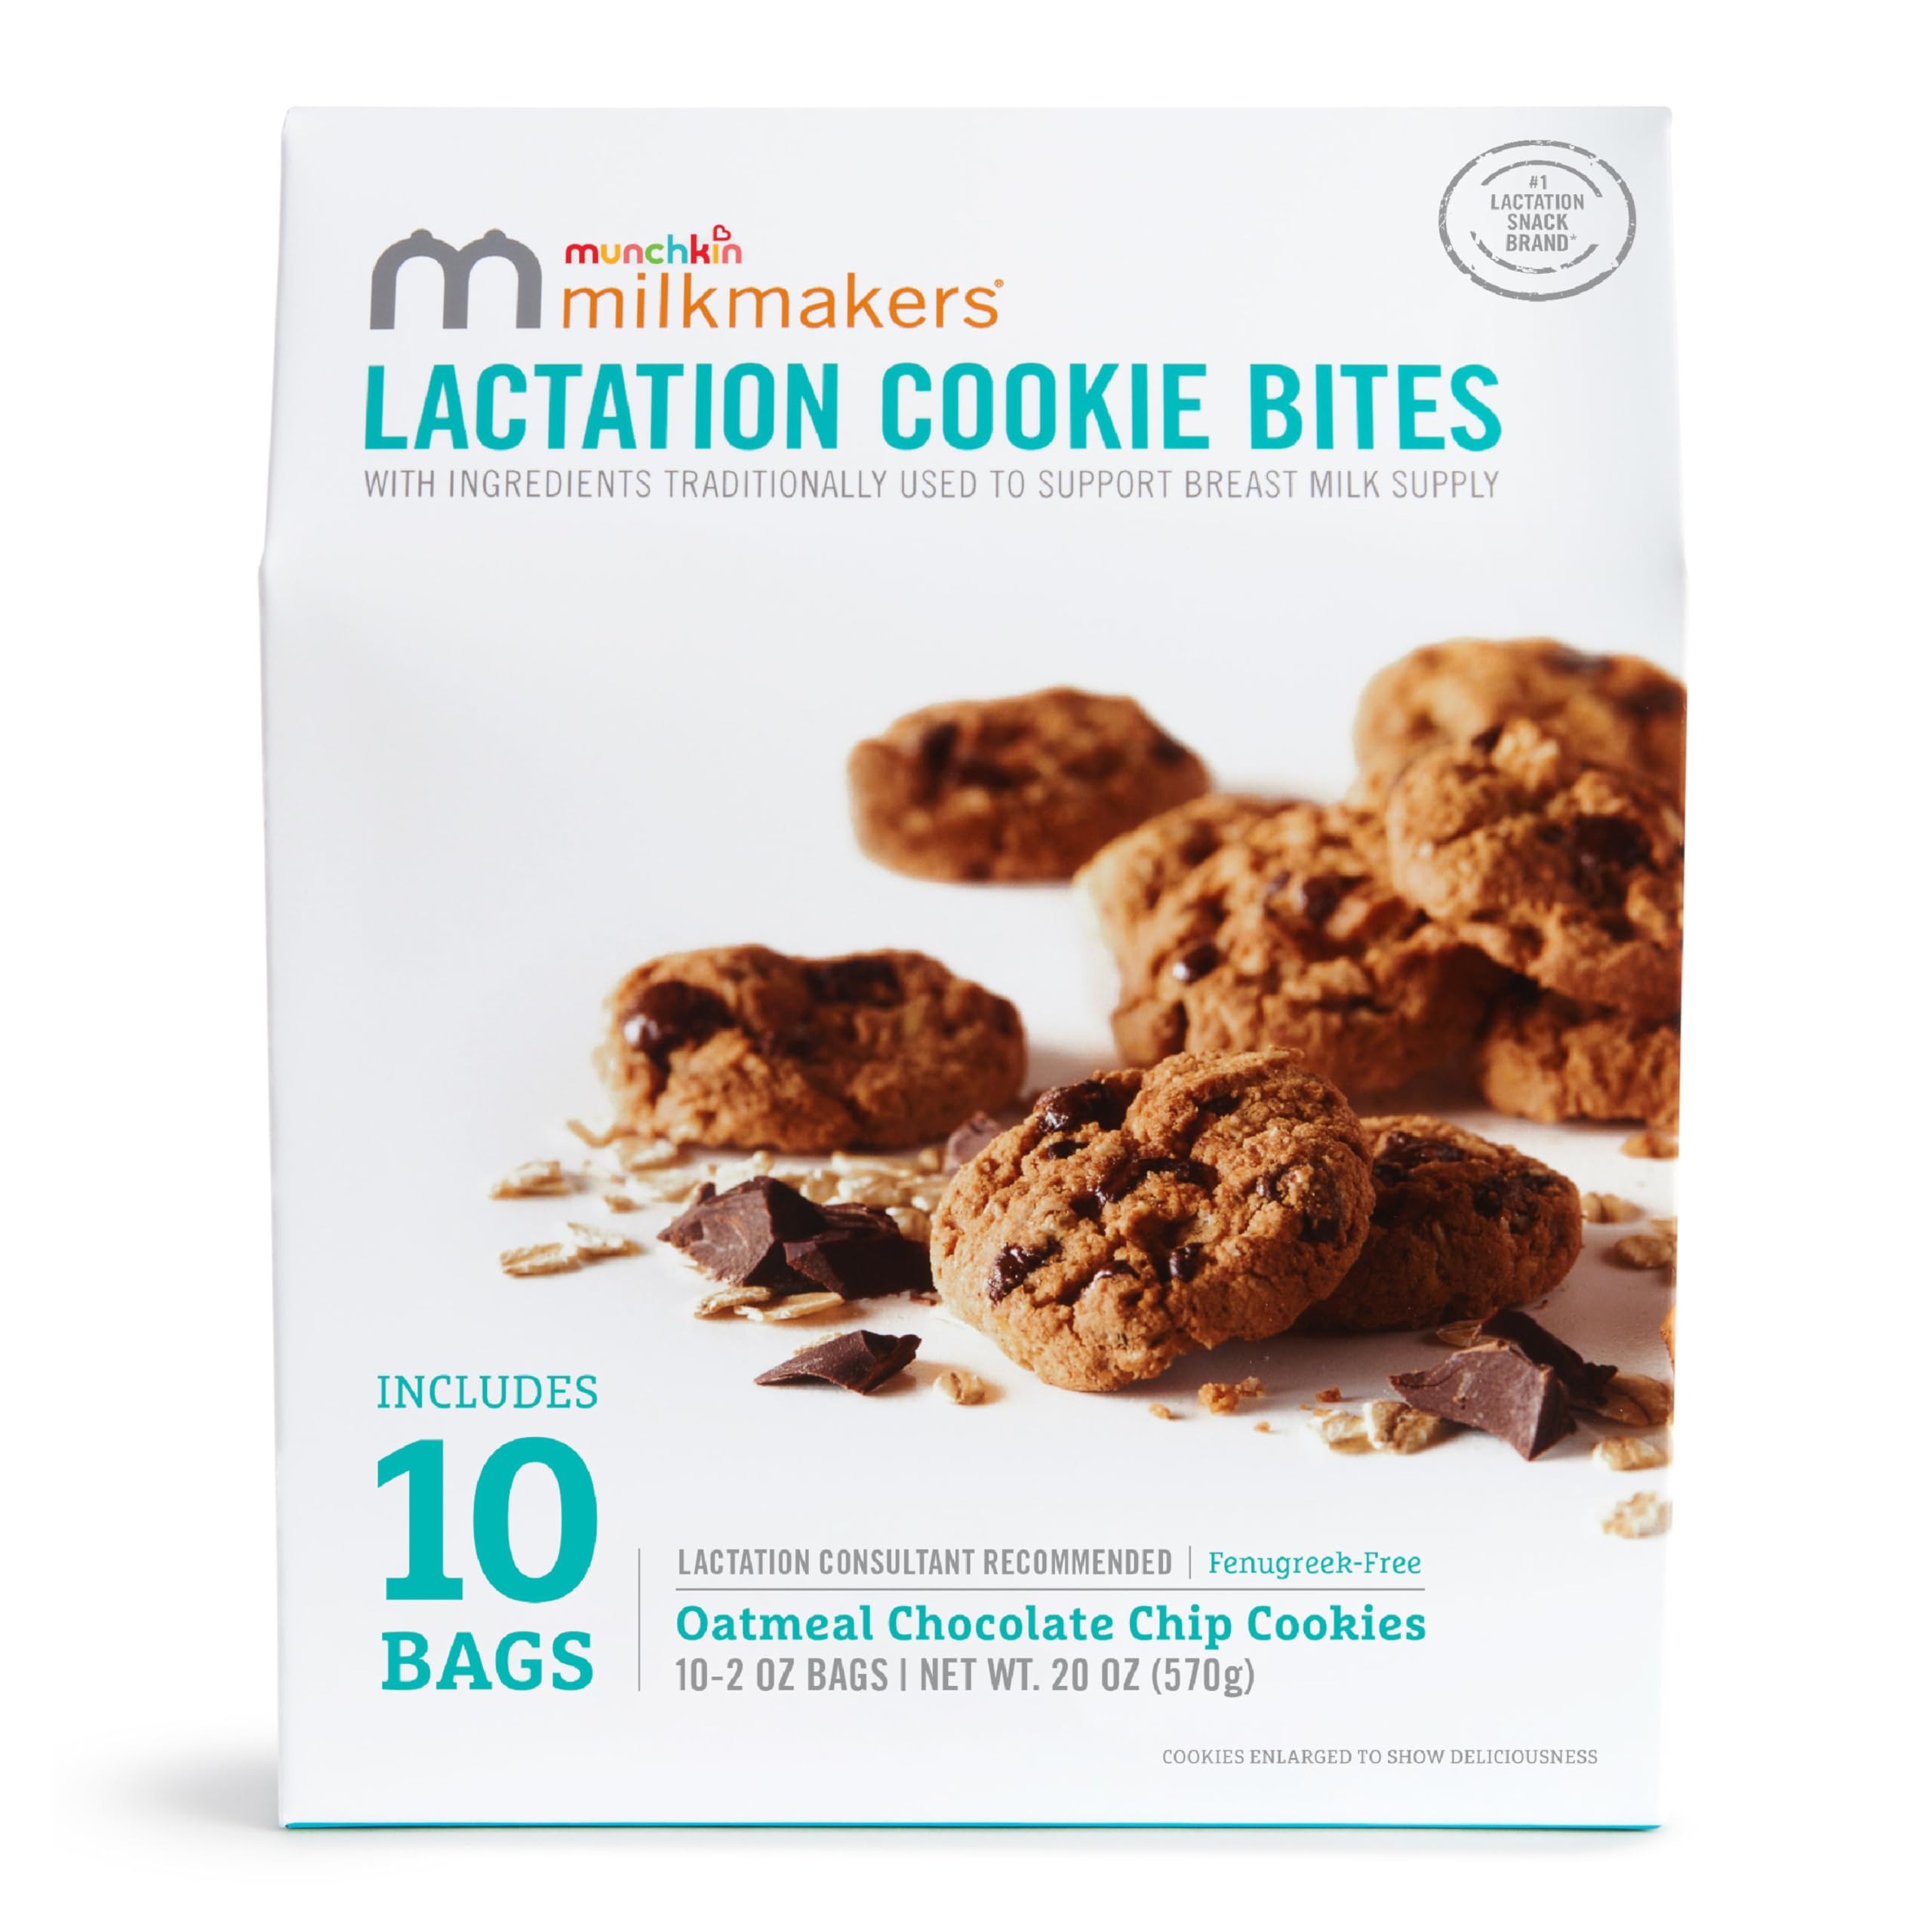
Item Name: Munchkin Milkmakers Lactation Cookie Bites, Oatmeal Chocolate Chip, 10 Ct
Bullet Point 1: Box includes (10) bags of Milkmakers Oatmeal Chocolate Chip Lactation Cookie Bites
Bullet Point 2: Key ingredients traditionally used to support breast milk supply
Bullet Point 3: Lactation Consultant Recommended
Bullet Point 4: Made with: Oats, Yeast, and Flaxseed
Bullet Point 5: Fenugreek and preservative free
Value: 20.0
Unit: Ounce

Price: 21.49